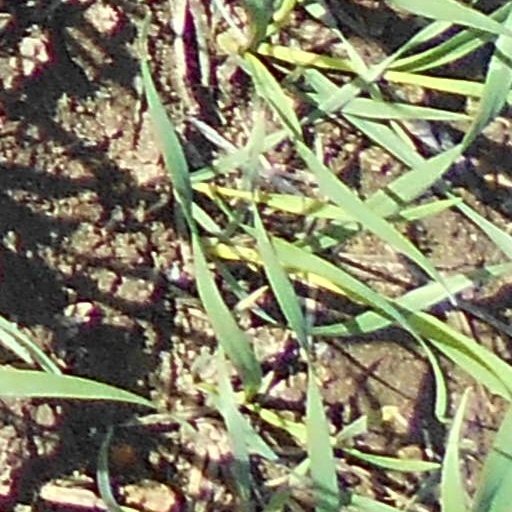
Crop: wheat